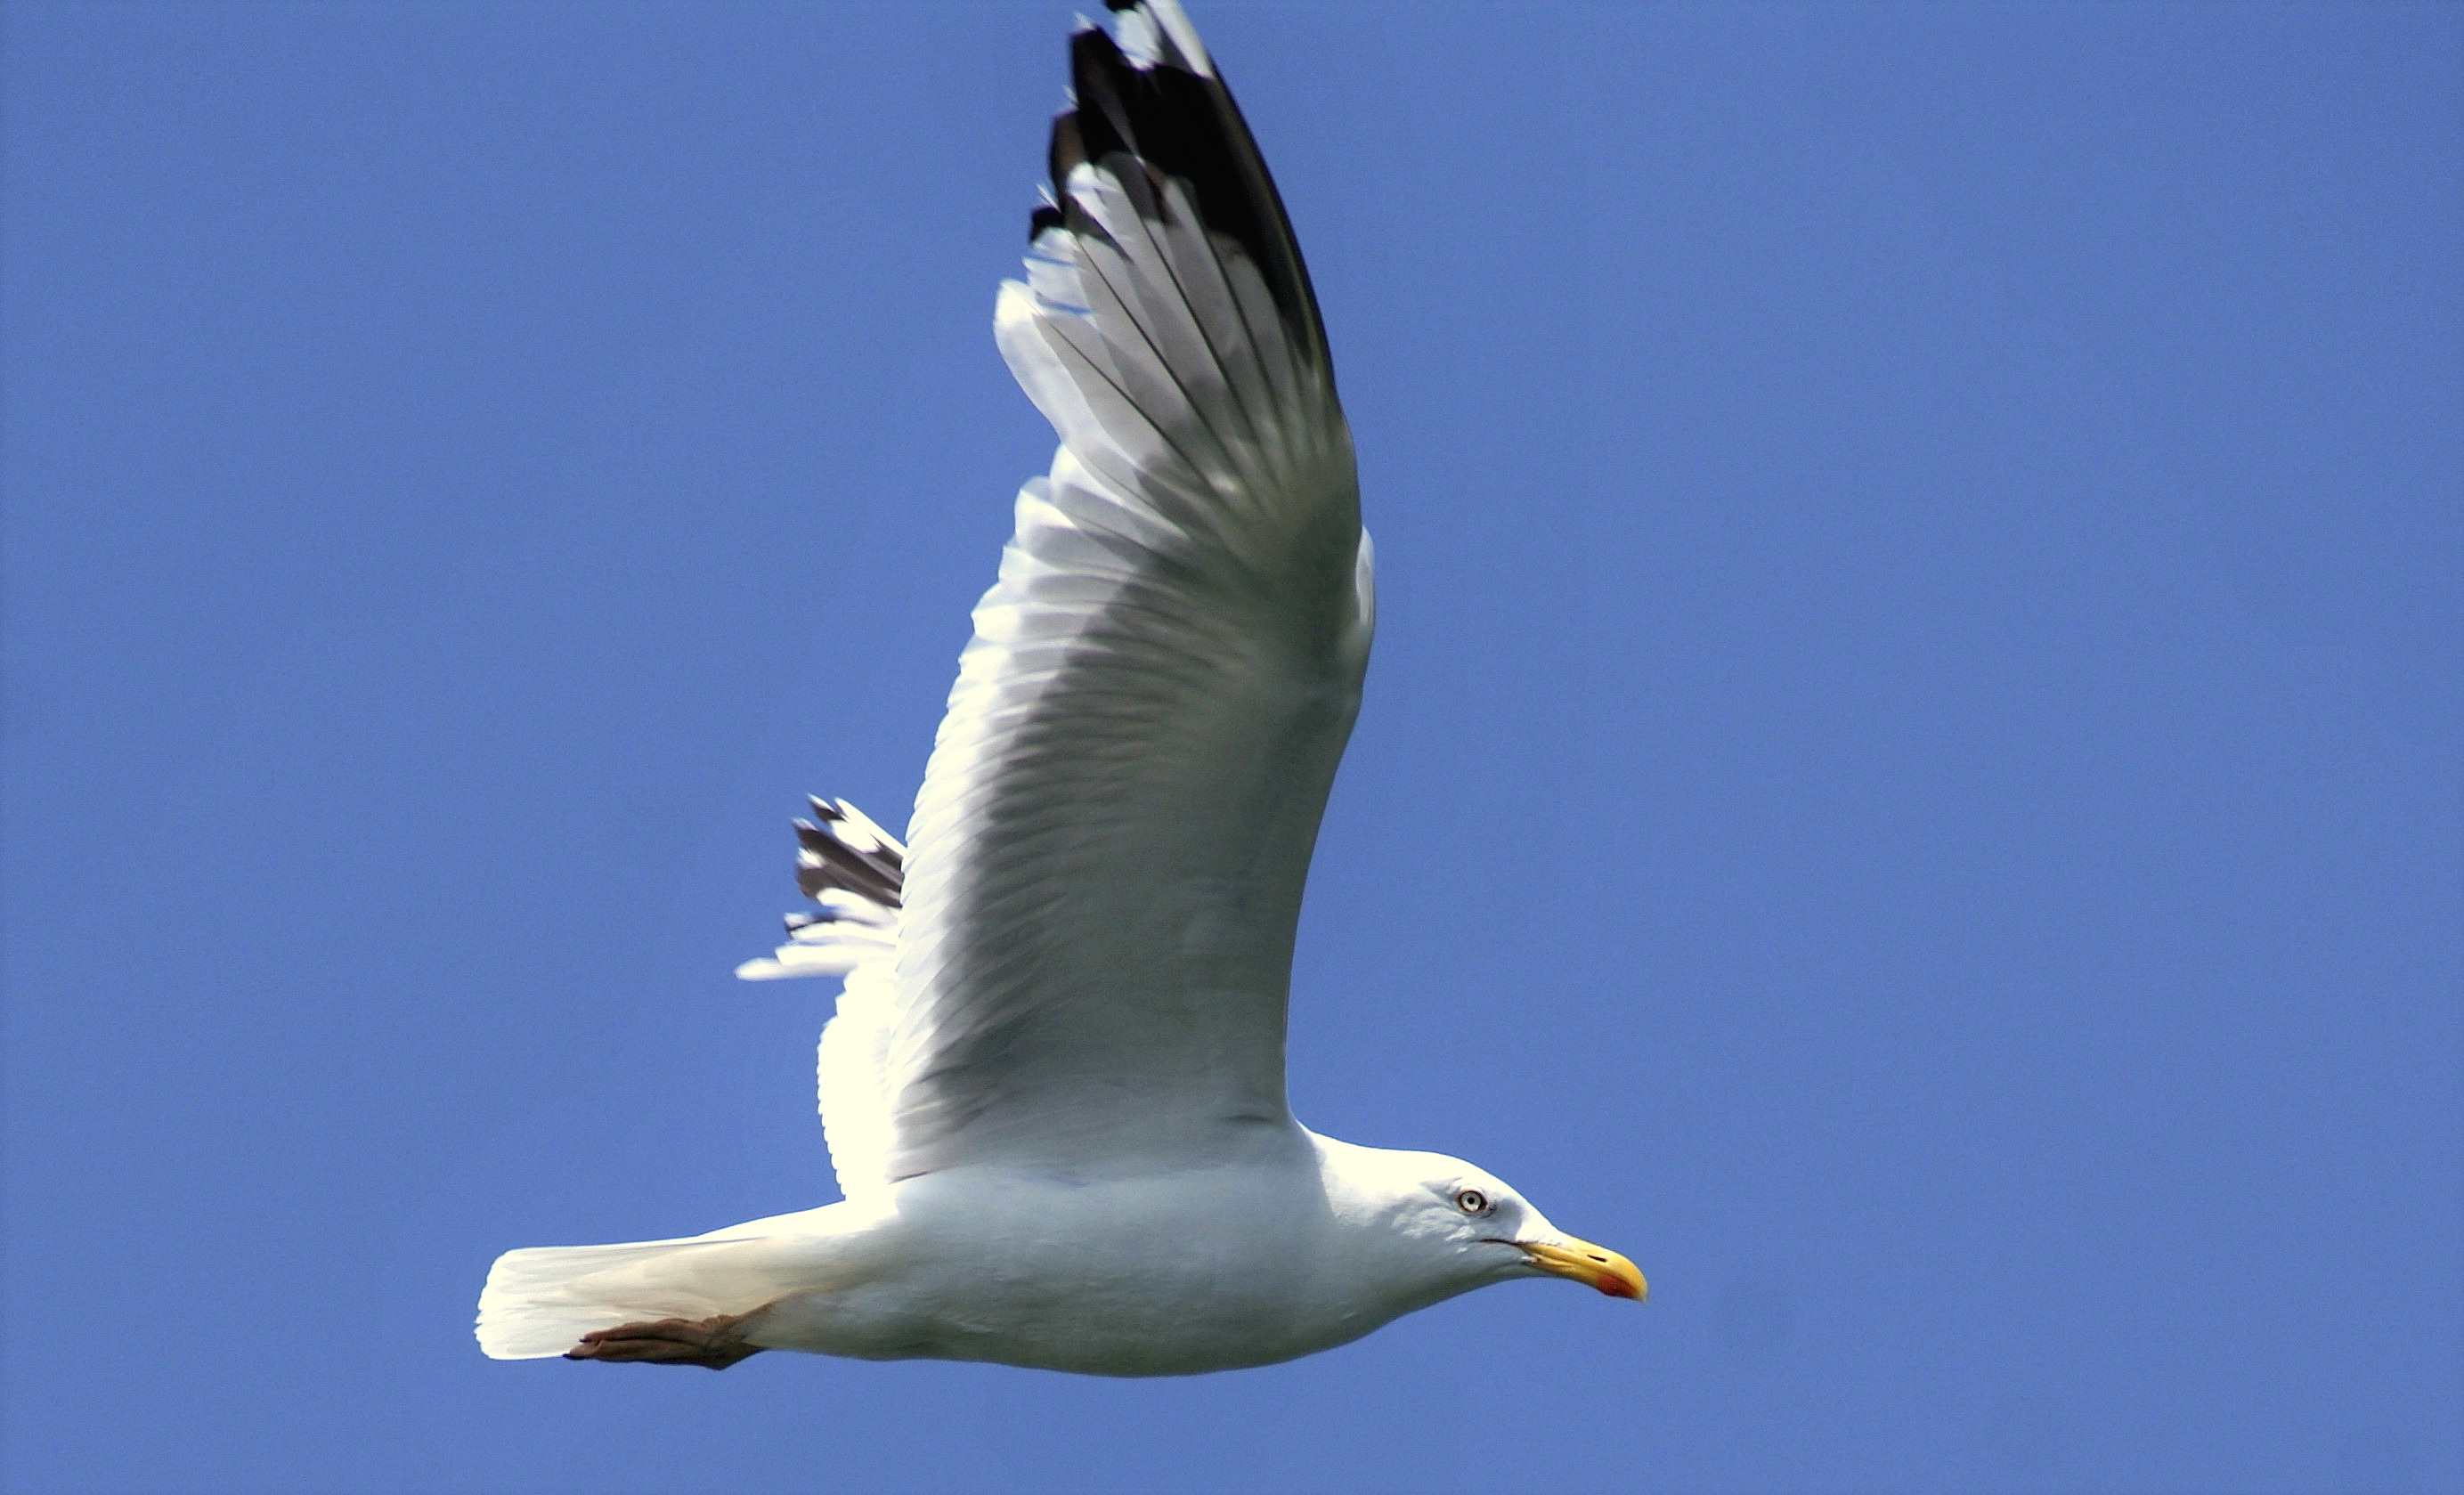
sea, nature, bird, wing, sky, animal, seabird, fly, seagull, gull, beak, flight, blue, freedom, fauna, free, vertebrate, bill, albatross, mood, water bird, gannet, seemoeve, gull in flight, white gulls, charadriiformes, european herring gull